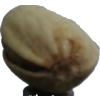
Label: pistachio